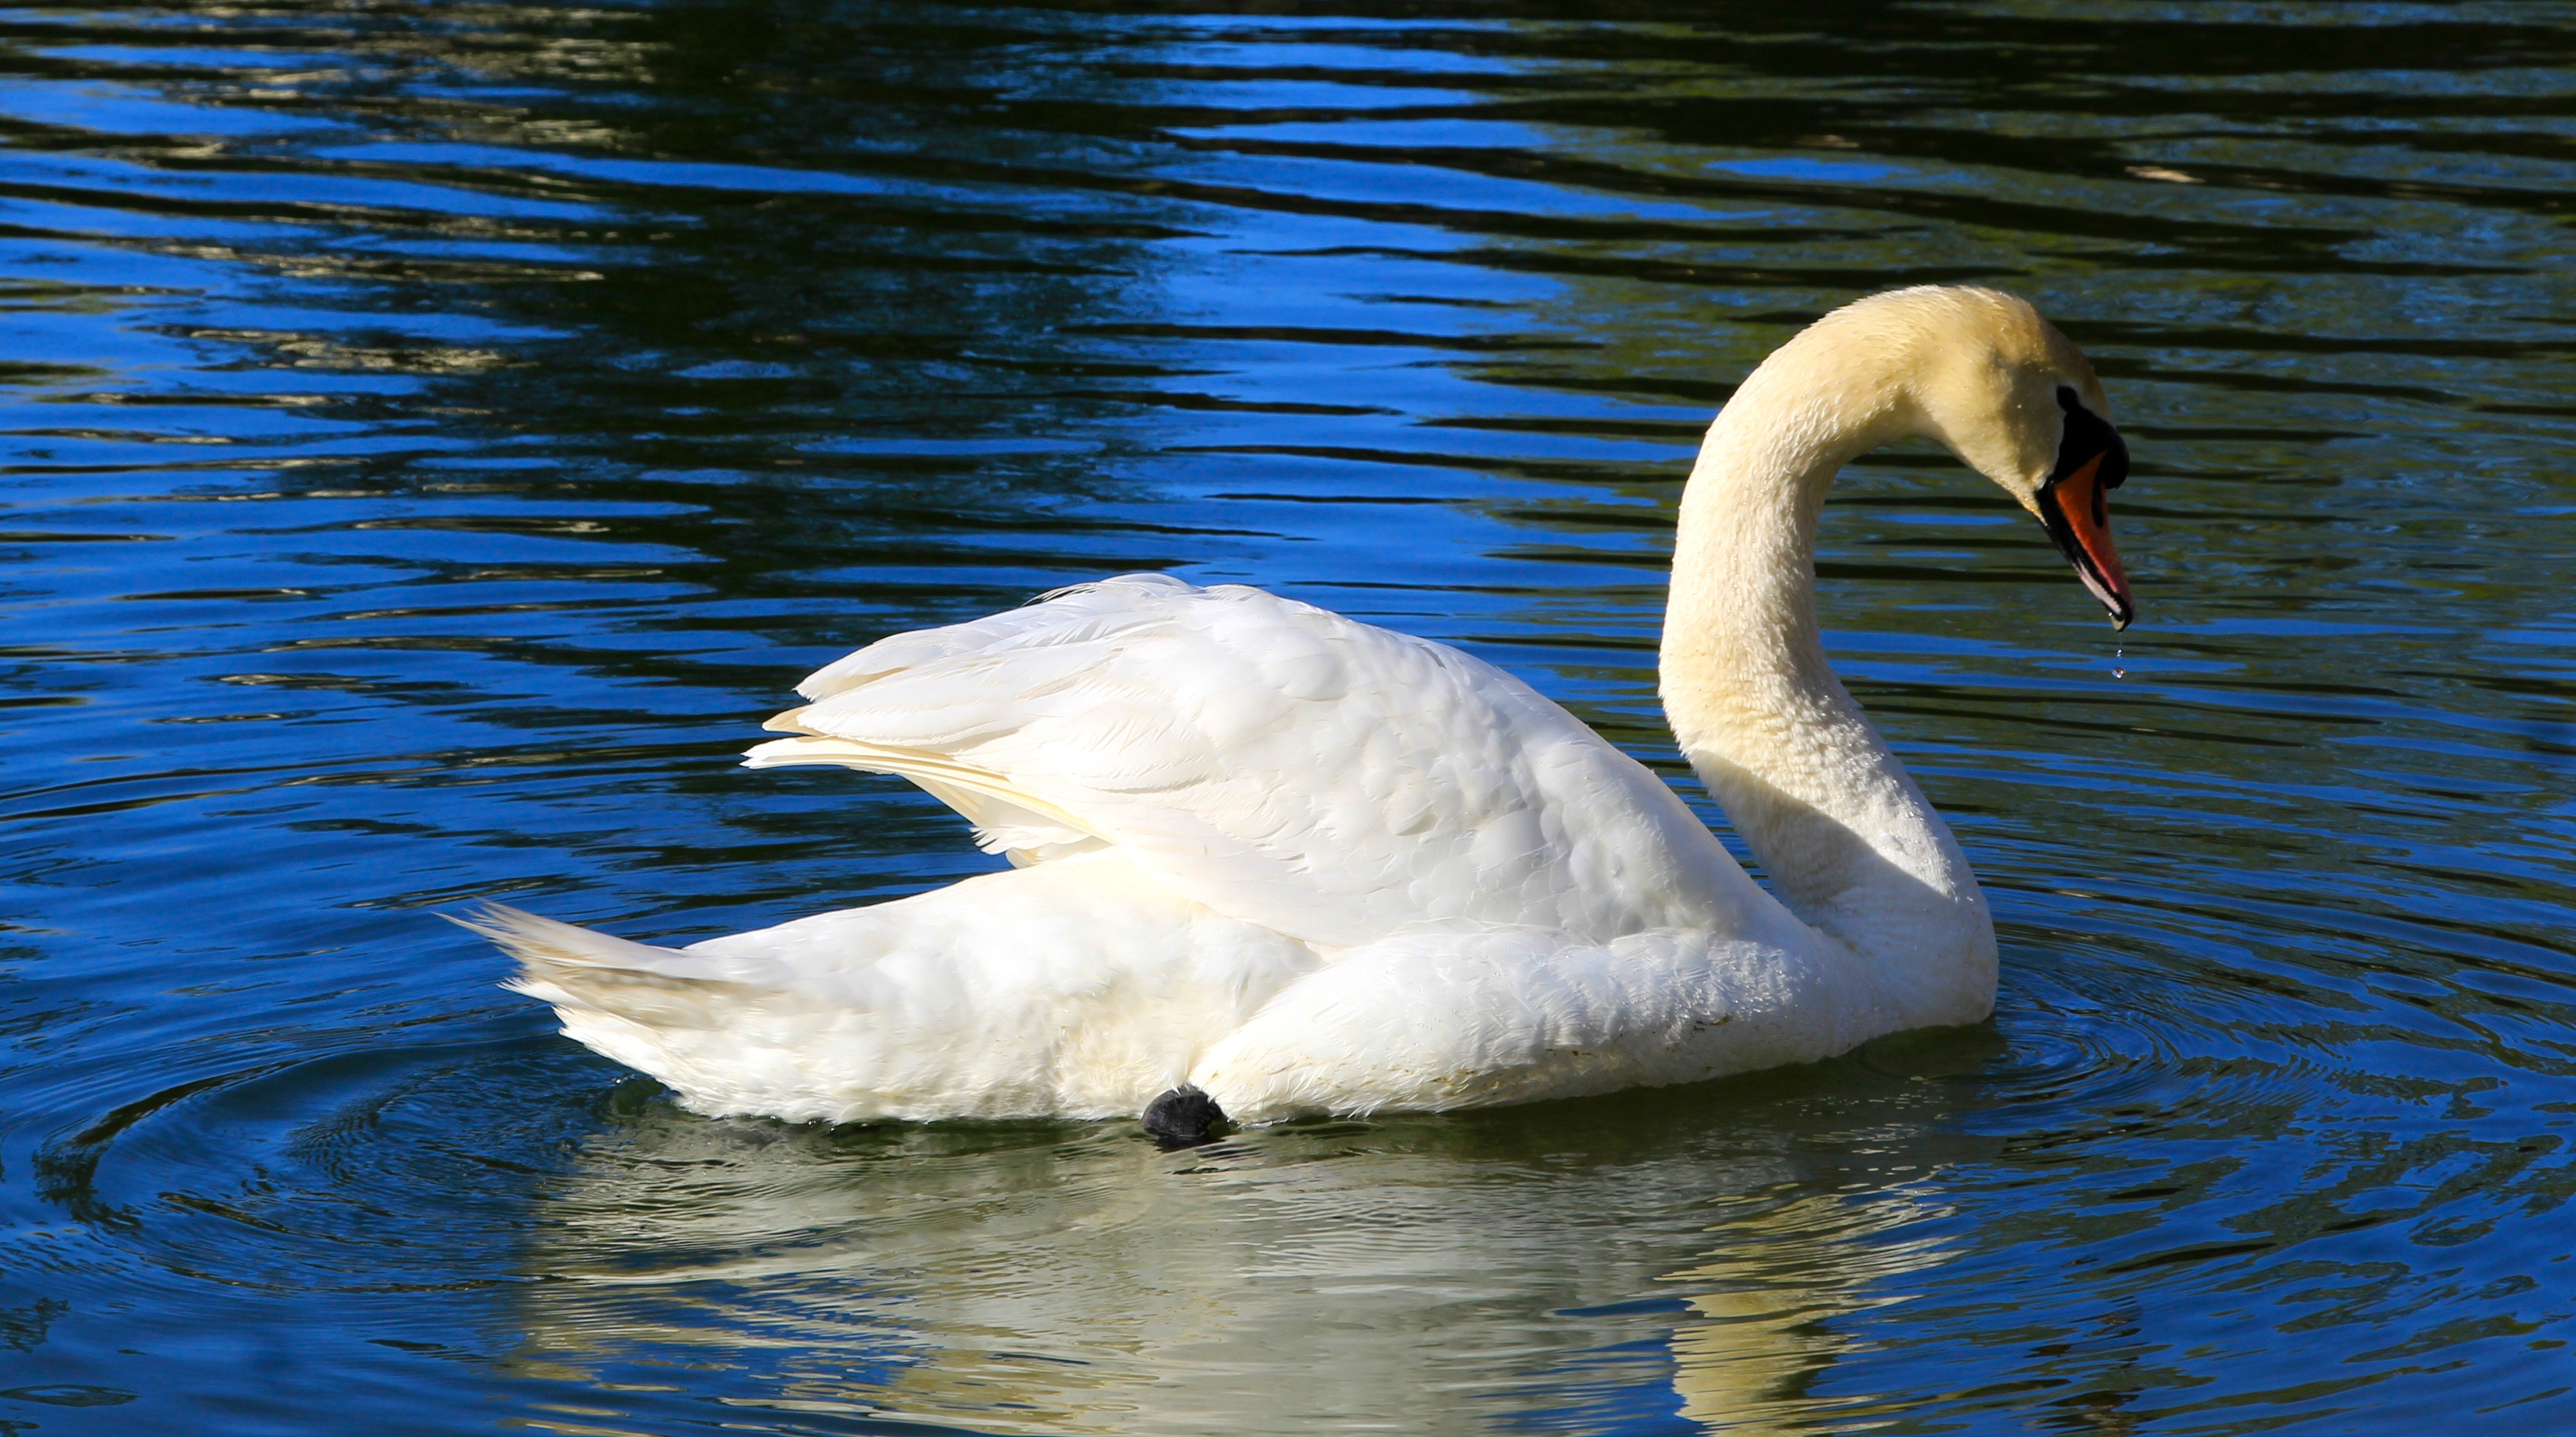
bird, swan, white, swim, lake, water, azure, beak, neck, body of water, feather, waterfowl, fluid, ducks, geese and swans, wing, liquid, water bird, reflection, wildlife, electric blue, natural material, tail, pond, reservoir